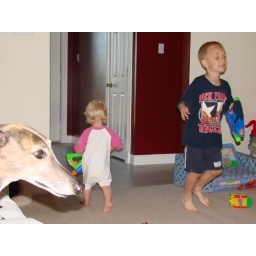
Our kids running around the living room with (empty) water guns